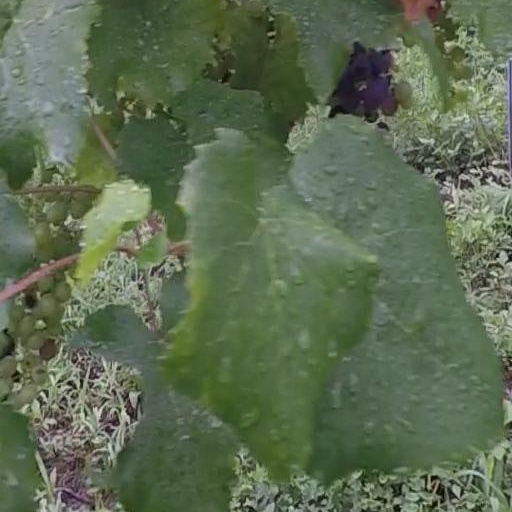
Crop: grape